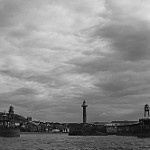
Label: B & W